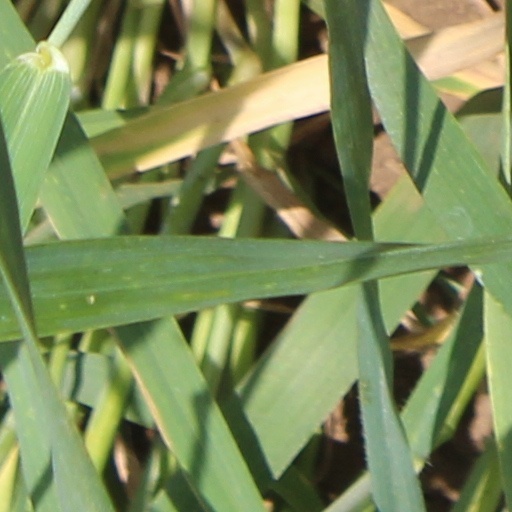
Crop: wheat